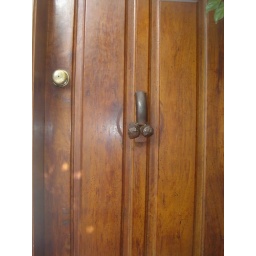
male bano sign in Crater